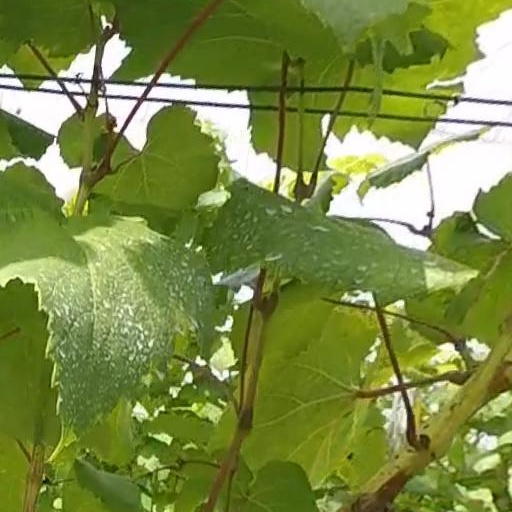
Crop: grape